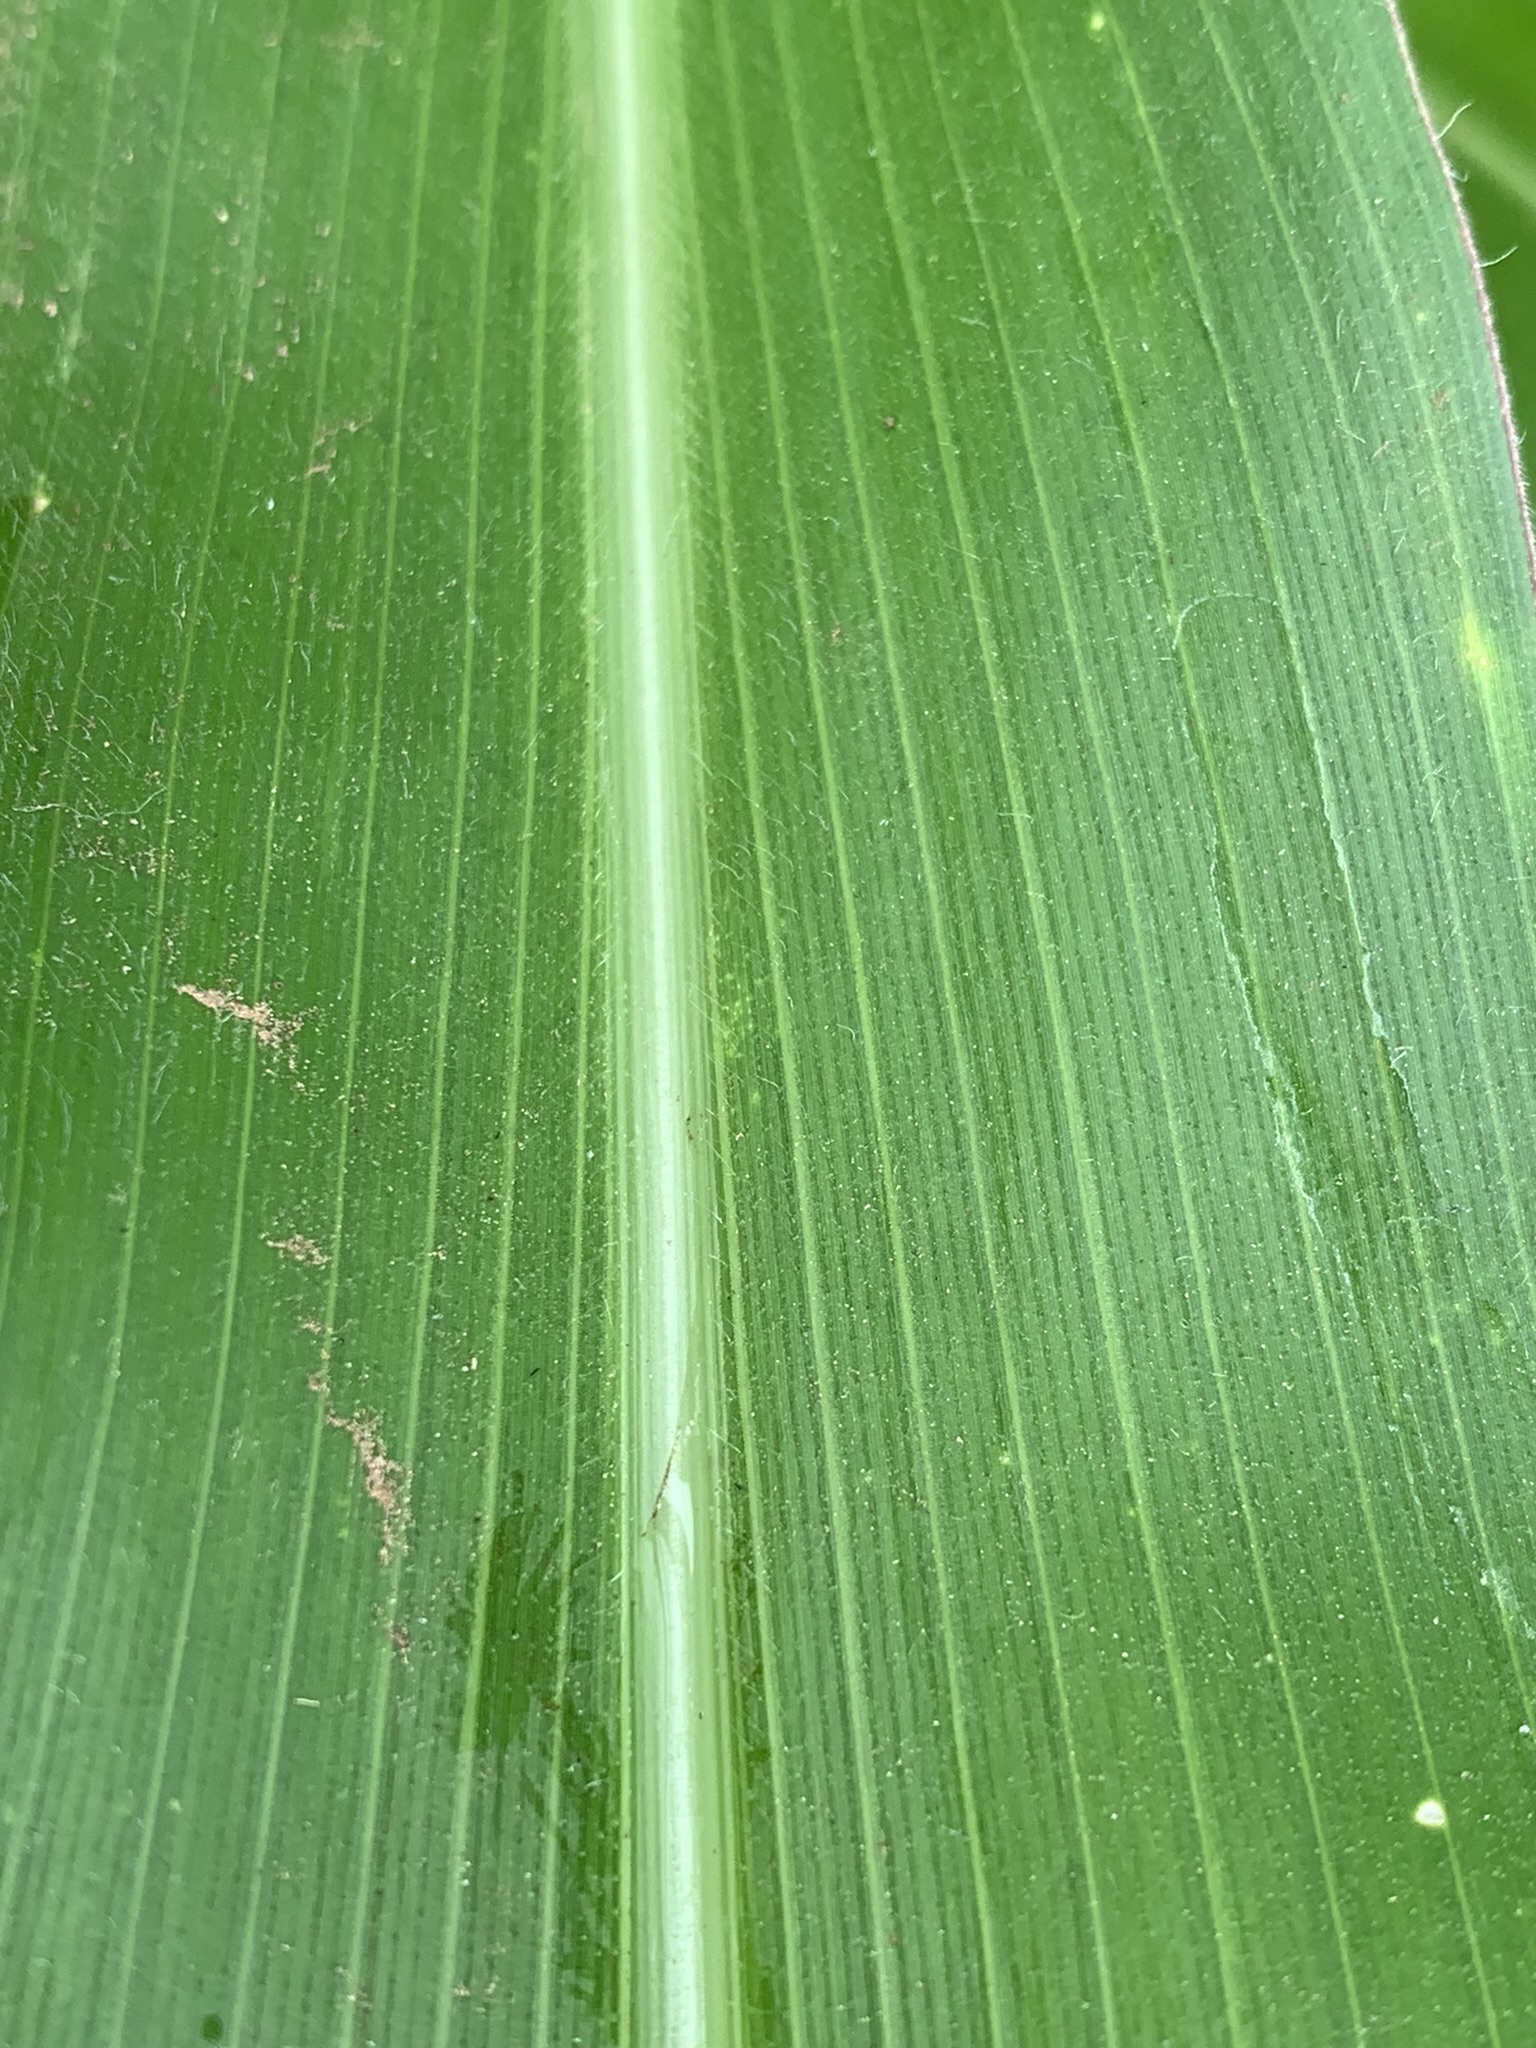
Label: Healthy